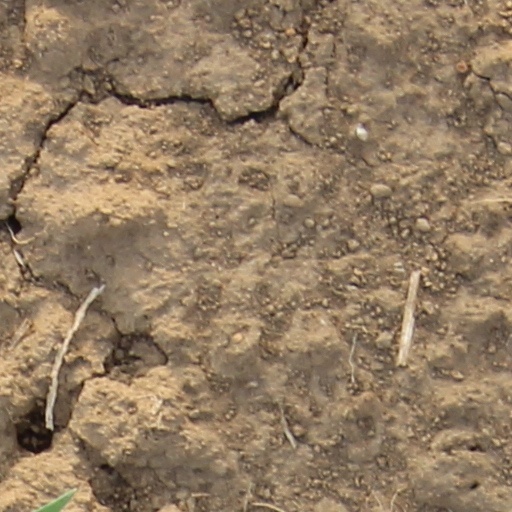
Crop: wheat